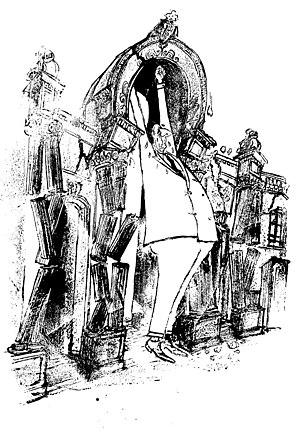
de Gaulle à l'Elysée en 1959 (dessin de Calvi 1959)
Charles de Gaulle [ ʃaʁl də ɡol], communément appelé le général de Gaulle ou parfois simplement le Général, né le 22 novembre 1890 à Lille et mort le 9 novembre 1970 à Colombey-les-Deux-Églises, est un militaire, résistant, homme d'État et écrivain français.